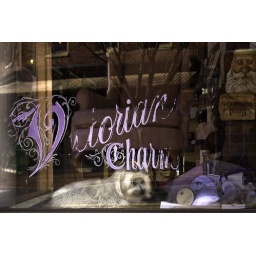
A dog suns itself in the window of a shop in historic Berlin, Maryland